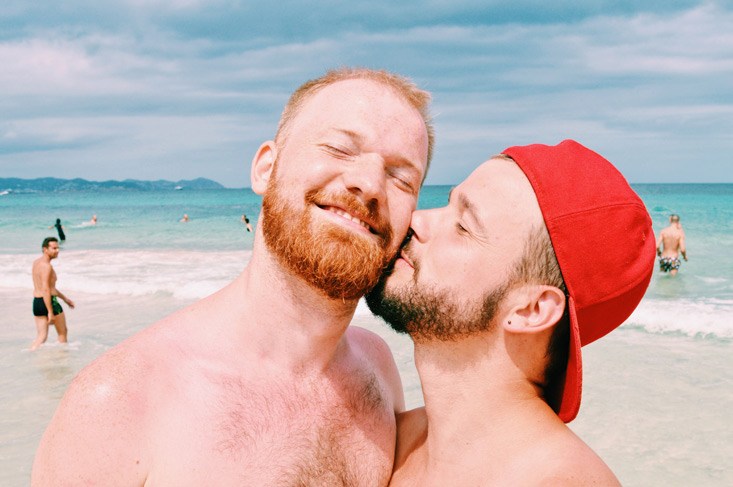
Gender: men